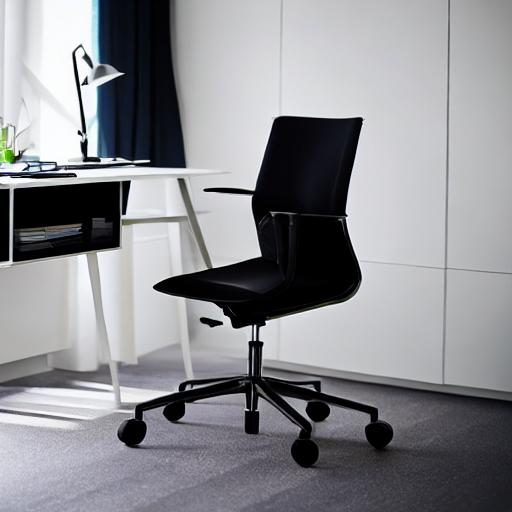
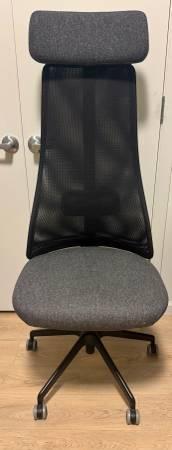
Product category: items_chair
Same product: no